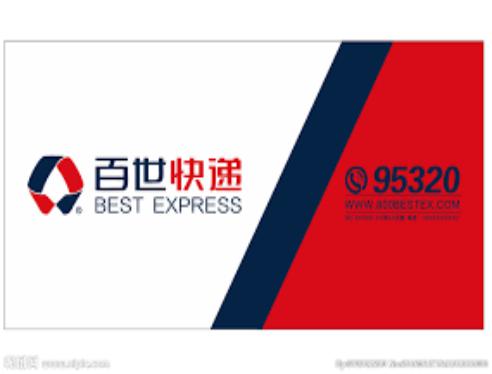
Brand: BEST EXPRESS-3
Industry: Others